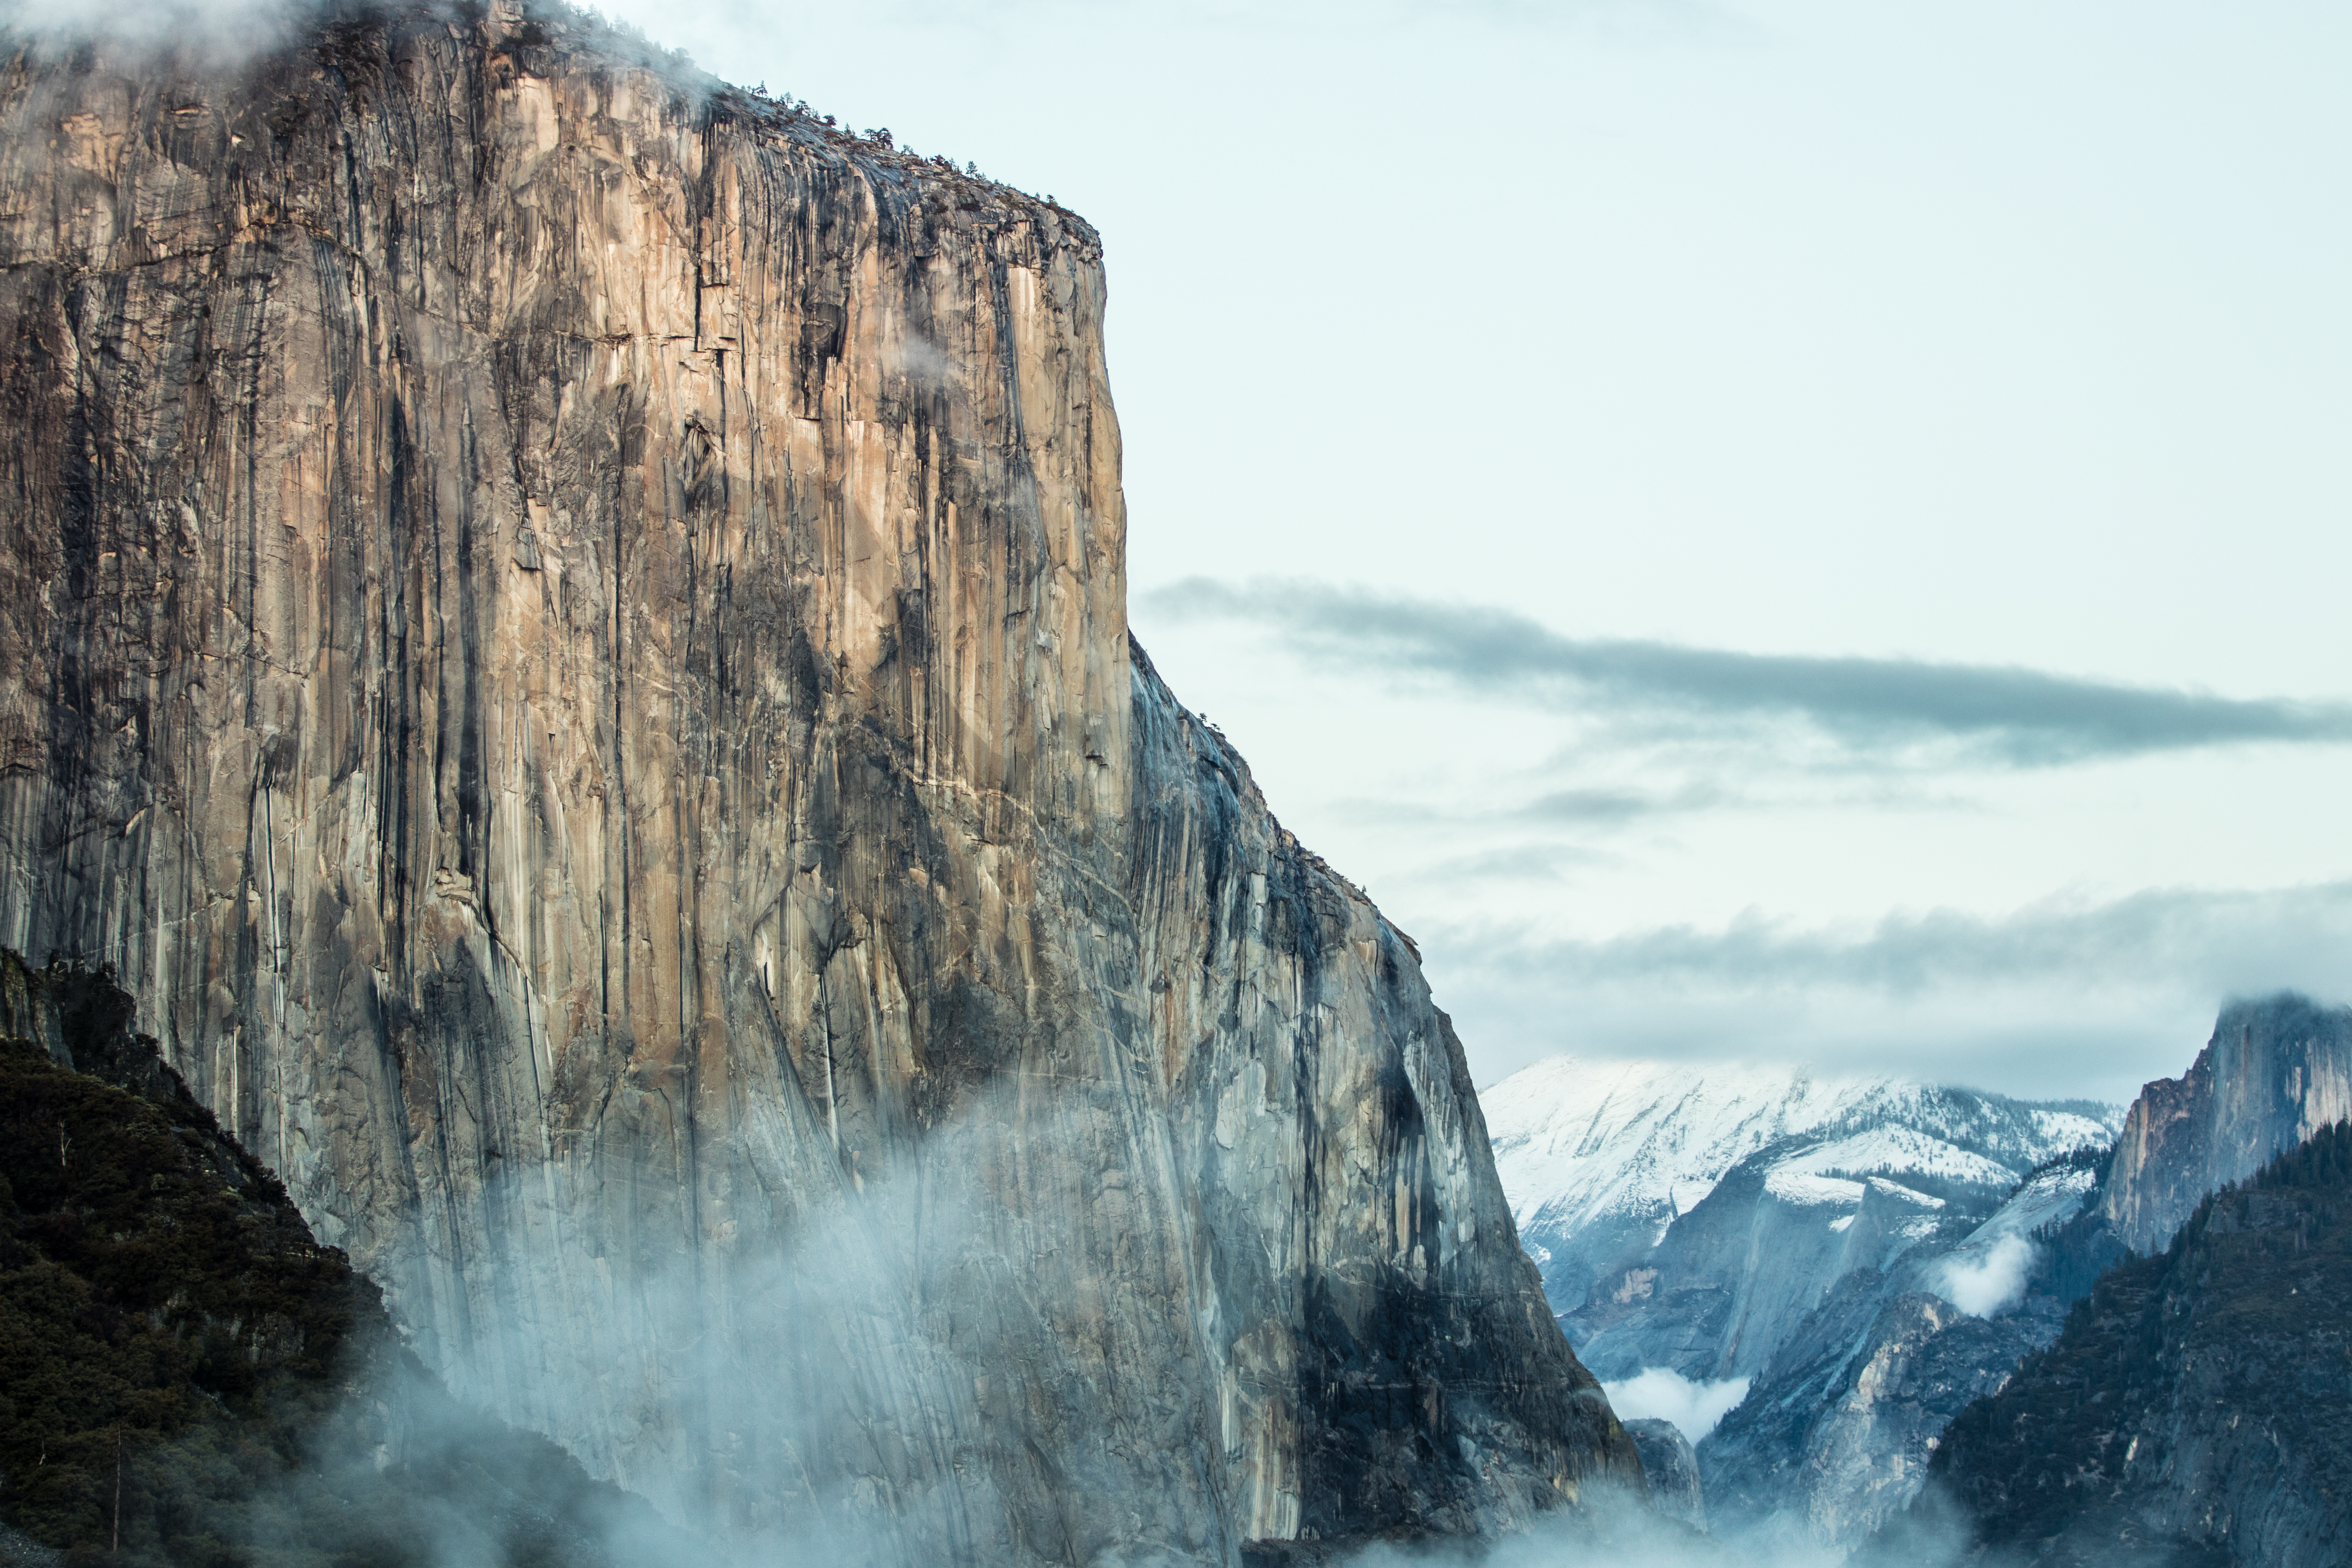
nature, water, mountainous landforms, cliff, mountain, atmospheric phenomenon, natural landscape, sky, waterfall, formation, rock, klippe, terrain, geology, mountain range, escarpment, watercourse, massif, national park, geological phenomenon, landscape, world, fjord, outcrop, alps, glacier, water feature, mount scenery, ridge, summit